South Shore Line

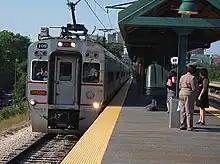
Southbound NICTD South Shore train, led by car No. 109, seen entering the 55th–56th–57th Street station in Hyde Park (Chicago)

The Chicago, Lake Shore and South Bend entered bankruptcy in 1925 and was bought by Samuel Insull's Chicago South Shore and South Bend Railroad (CSS&SB). The line continued to handle both freight and passengers. Under Insull, the CSS&SB embarked on a major rehabilitation program. This included new ballast and ties, rail in place of rail, brush clearance, and an overhaul of the line's block signals. In 1949, the company acquired three Little Joe electric locomotives for freight service. These locomotives had originally been constructed for the Soviet Union, but changing attitudes due to the Cold War prevented them from being delivered. Although the exact same type as the Milwaukee Joes, the South Shore bought them before the Milwaukee did. These locomotives continued in freight service on the CSS&SB until 1983. No. 803, is preserved in operating condition at the Illinois Railway Museum.